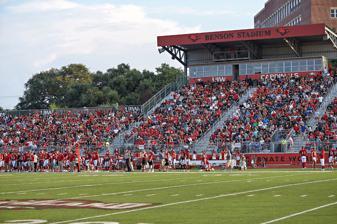
Building: Gayle and Tom Benson Stadium
Country: United States of America
Year built: 2008
Stadium in San Antonio, Texas, US Gayle and Tom Benson Stadium Location 4301 Broadway Street San Antonio , Texas 78209 Coordinates 29°28′02.9″N 98°28′12″W / 29.467472°N 98.47000°W / 29.467472; -98.47000 Owner University of the Incarnate Word Operator University of the Incarnate Word Capacity 3,000 (2008–2009) 6,000 (2010–present) Record attendance 6,498 November 17, 2016 vs. Houston Baptist Surface FieldTurf Classic HD Construction Broke ground January 17, 2008 Opened September 1, 2008 Expanded 2010 (Added 3,000 seats to present 6,000 capacity) Tenants University of the Incarnate Word Cardinals ( NCAA ) Gayle and Tom Benson Stadium is a stadium in San Antonio , Texas . It is the home field for the men's and women's soccer, track and field, and American football teams of the University of the Incarnate Word . The stadium currently seats 6,000 people. It is named after Tom Benson and his wife Gayle .  Record stadium attendance of 6,498 was recorded in a game vs Houston Baptist on November 17, 2016. History Gayle and Tom Benson Stadium officially opened on campus on September 1, 2008. A special grand opening ceremony was held when the Bensons, along with more than 2,000 Cardinals fans and athletes declared the facility ready for action. Benson and his family long have been ardent supporters of Incarnate Word and provided the necessary funds to start up the University's football program. A San Antonian himself, Benson was the owner of professional football's New Orleans Saints until his passing in 2018. Renovations Benson Stadium now has permanent seating for 6,000 spectators after the 2010 addition of the north bleachers.  Atop the original south seating areas are six suites while the north side stands have two press boxes for media and game operations, including a permanent home for KUIW Internet Radio and UIWTV. In May 2018, the original Hellas Matrix artificial playing surface was replaced with FieldTurf's Classic HD surface. Features An eight-lane, Sport Track 300 surface track surrounds the field and is an all-weather surface in nature. Accompanying the track are also three jumping pits. Located behind the west endzone is the stadium's Daktronics scoreboard which has a 20 feet (6.1 m) by 10 feet (3.0 m) video screen where Cardinals fans get the latest information about their team as well as a viewing of the game itself. Adjoining the football field is the Benson Fieldhouse. A 16,000-square-foot (1,500 m 2 ) facility housing a weight room, athletic training facility, locker rooms, team meeting areas and coaches offices. Attendance records Rank Attendance Date Game Result 1 6,498 November 17, 2016 Incarnate Word 28 , Houston Baptist 26 2 6,325 August 29, 2009 Incarnate Word 42 , Monterrey Tech 39 3 5,746 November 5, 2016 Incarnate Word 10, Southeastern Louisiana 30 4 5,667 October 15, 2011 Incarnate Word 38, Texas A&M–Kingsville 41 5 5,643 November 3, 2018 Incarnate Word 43 , 21 Sam Houston State 26 6 5,412 September 25, 2010 Incarnate Word 9, 5 Texas A&M–Kingsville 37 7 5,323 September 30, 2017 Incarnate Word 20, Abilene Christian 45 8 5,322 October 8, 2016 Incarnate Word 48, 2 Sam Houston State 63 9 5,229 September 5, 2015 Incarnate Word 18 , Texas A&M–Kingsville 16 10 5,001 October 14, 2017 Incarnate Word 33 , Lamar 24 11 4,999 October 28, 2017 Incarnate Word 31, Nicholls State 38 12 4,798 September 24, 2016 Incarnate Word 35, 24 McNeese State 42 13 4,755 September 22, 2012 Incarnate Word 0, 25 West Texas A&M 24 14 4,652 November 11, 2017 Incarnate Word 10, 3 Central Arkansas 56 15 4,558 October 25, 2014 Incarnate Word 21, 11 McNeese State 41 16 4,522 September 1, 2012 Incarnate Word 19 , Texas College 12 17 4,430 November 16, 2017 Incarnate Word 28, Prairie View A&M 42 18 4,402 November 14, 2015 Incarnate Word 21, Lamar 28 19 4,400 September 3, 2016 Incarnate Word 22, Texas A&M–Kingsville 31 20 4,122 November 16, 2013 Incarnate Word 0, Angelo State 7 See also List of NCAA Division I FCS football stadiums References